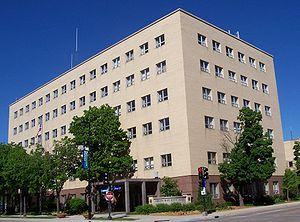
Green Bay est une ville américaine, siège du comté de Brown dans l'État du Wisconsin. Comptant 104 057 habitants lors du recensement des États-Unis de 2010, elle est historiquement la première colonie de l'État actuel du Wisconsin, fondée par l'explorateur français Jean Nicolet en 1634 sous le nom de la « Baie des Puants ». La ville est aujourd'hui connue pour son équipe de National Football League, les Packers de Green Bay.